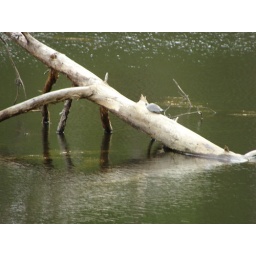
This is a turtle walking on a fallen tree in a lake. Picture was taken on a cloudy day.